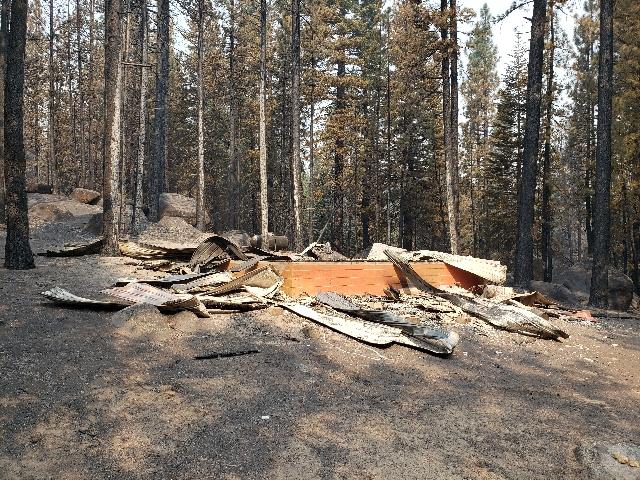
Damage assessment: destroyed